Sedona Red Rock News

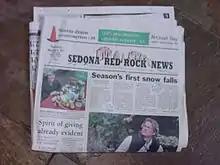
Sedona Red Rock News

The Sedona Red Rock News is a newspaper published in Sedona, Arizona. It is Sedona's only general interest print newspaper. The "Sedona Red Rock News" is the flagship newspaper of the family-owned Larson Newspapers, which also owns "The Camp Verde Journal" and the "Cottonwood Journal Extra". General Manager Kyle Larson, grandson of founders Robert S. Larson and Loretta Larson, has run day-to-day operations since September 2015.